Bob Dylan/Santana European Tour 1984

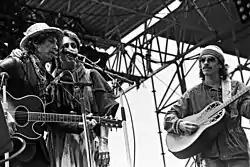
L to R: Dylan, Joan Baez, and Carlos Santana at Wilhelm-Koch-Stadion in Hamburg, Germany on May 31, 1984

"Real Live" was released in the winter 1984 which documented Dylan's 1984 summer, released by Columbia Records. Six songs from the album were recorded at Wembley Stadium on July 7, two songs were recorded at St. James Park on July 5 and another two were recorded at Slane Castle, Ireland on July 8.